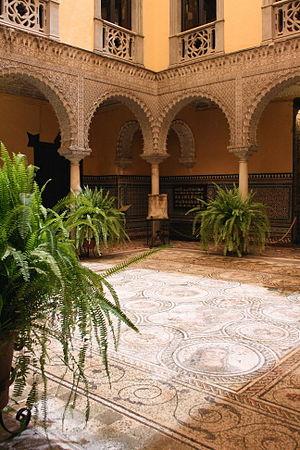
Palacio de la Condesa de Lebrija, Calle Cuna 8, Séville, Espagne